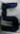
Number: 5